Minstrelsy of the Scottish Border

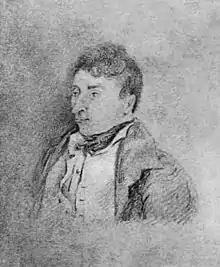
John Leyden, Scott's collaborator in the "Minstrelsy"

Energetic as Scott's researches had been, he gained still more from the researches of other collectors he befriended or exchanged letters with. He gained access to several manuscript collections originating from the Borders and from north-east Scotland, notably those of Mrs Brown of Falkland, David Herd and Robert Riddell. He recruited assistants from widely different strata of society, including the wealthy and learned bibliophile Richard Heber, the lawyer Robert Shortreed, the literary antiquaries Robert Jamieson and Charles Kirkpatrick Sharpe, and later the farmer William Laidlaw and the shepherd-poet James Hogg. Of these the most invaluable, more a collaborator than an assistant, was John Leyden, a brilliant young linguist and poet who has been called "the project's workhorse and its architect". There have been criticisms of Scott for exploiting his helpers and for letting only his own name appear on the title-page, but all gave their help freely and were fully acknowledged in the body of the book.